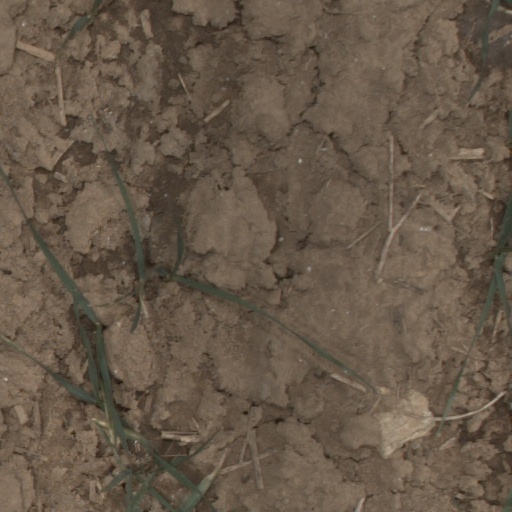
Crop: wheat